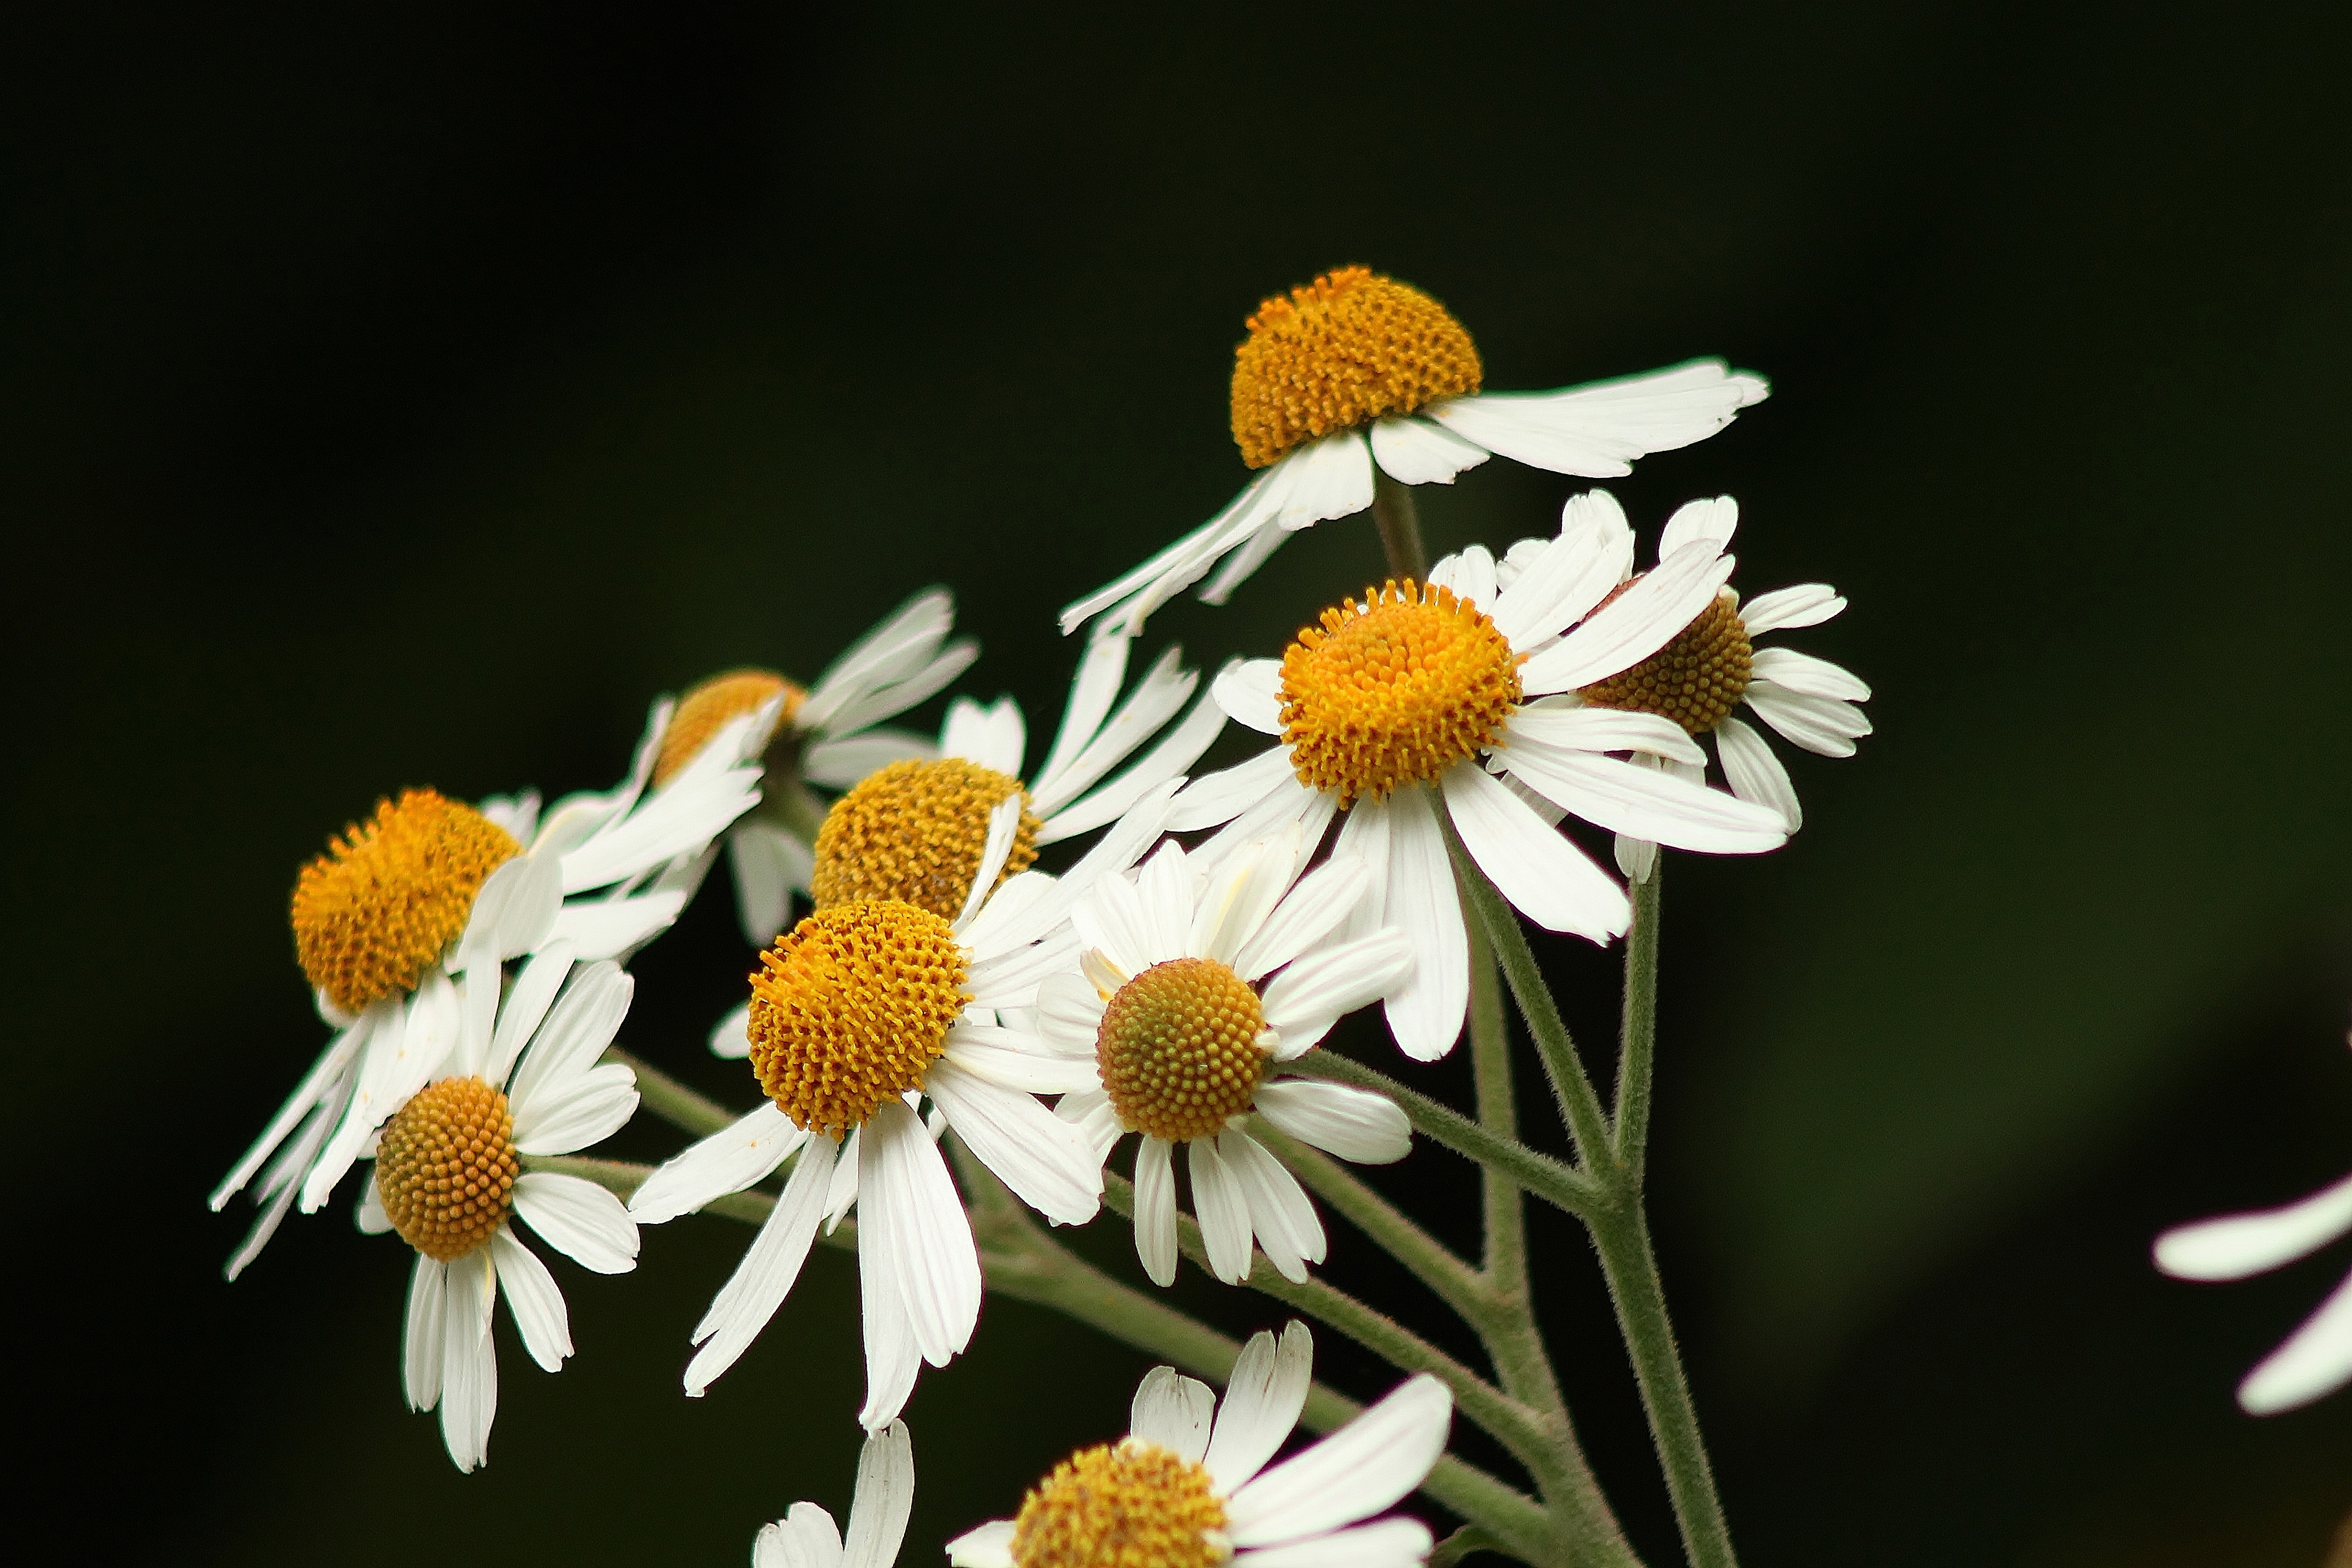
nature, outdoor, blossom, plant, white, photography, flower, petal, summer, floral, daisy, botany, yellow, garden, flora, botanical, fauna, wildflower, flowers, close up, background, daisies, nectar, macro photography, flowering plant, daisy family, oxeye daisy, plant stem, land plant, chamaemelum nobile